Beutelsbach (Weinstadt)

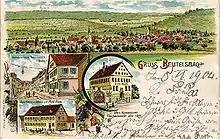
Beutelsbach in 1904

Beutelsbach was first mentioned in 1080 and was one of the oldest properties of the House of Württemberg. The first known ancestor of the Württemberg family was Konrad von Württemberg, whose nephew Konrad (son of Luitgard von Beutelsbach) further established the family. The Beutelsbach "Stift" (or college) was probably founded in the 11th century and then later expanded by Count Ulrich I. of Württemberg. The collegiate church in Beutelsbach was the burial site of the House of Württemberg from that point until the "Stift" was destroyed in 1311 and moved to Stuttgart.